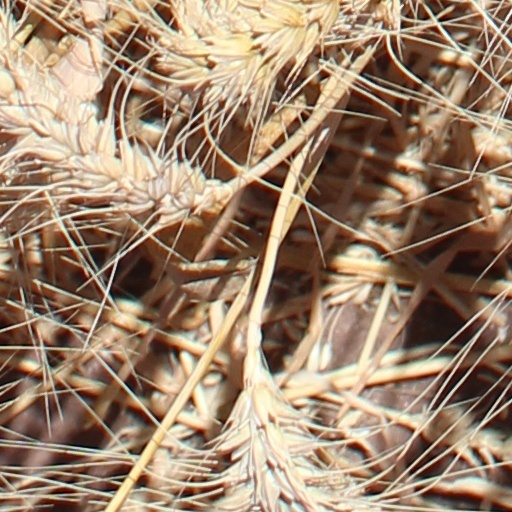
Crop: wheat